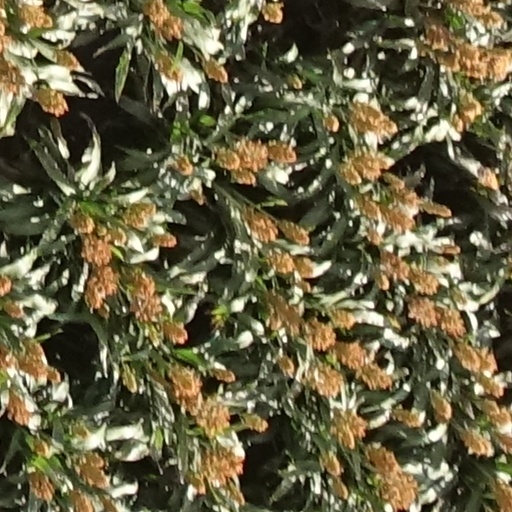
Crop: sorghum